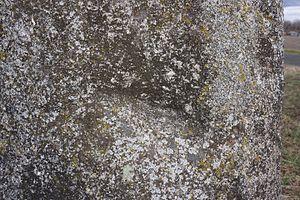
Menhir de la Grande Borne - Dépression
La stèle de Beaulieu, dite aussi menhir de Sainte-Anne, Pierre Longue ou La Grande Borne, est une stèle protohistorique du IIᵉ siècle av. J.-C., située à Clermont-Ferrand dans le département du Puy-de-Dôme.